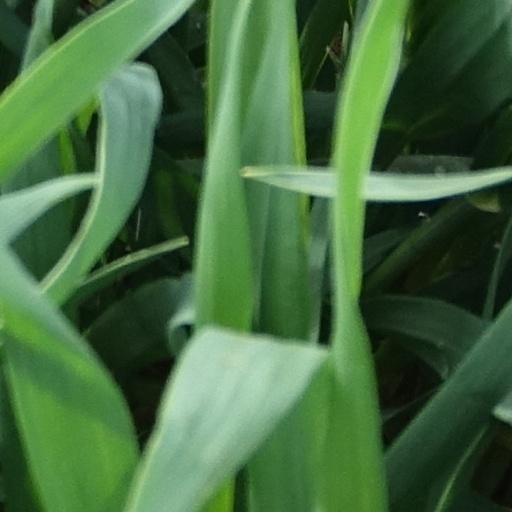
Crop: wheat